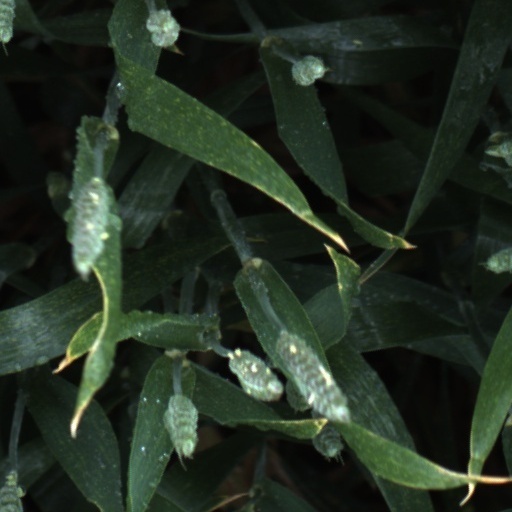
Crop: wheat